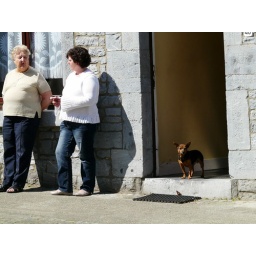
Women with dog, talking at the door of a house in Spa.